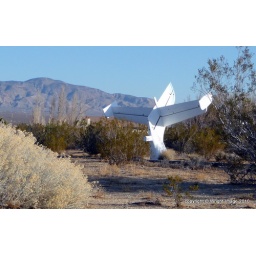
A mailbox created out of the tail of a plane that belongs to the pyramid house in Mojave.